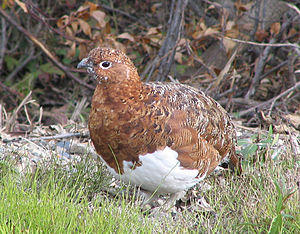
Dalrype
Dalrype i sommerdragt
Dalrype er en hønsefugl i gruppen af skovhøns. Det er en standfugl, der yngler i fx birkeskove og på heder i Skotland, Skandinavien, Sibirien samt i Alaska og det nordlige Canada.